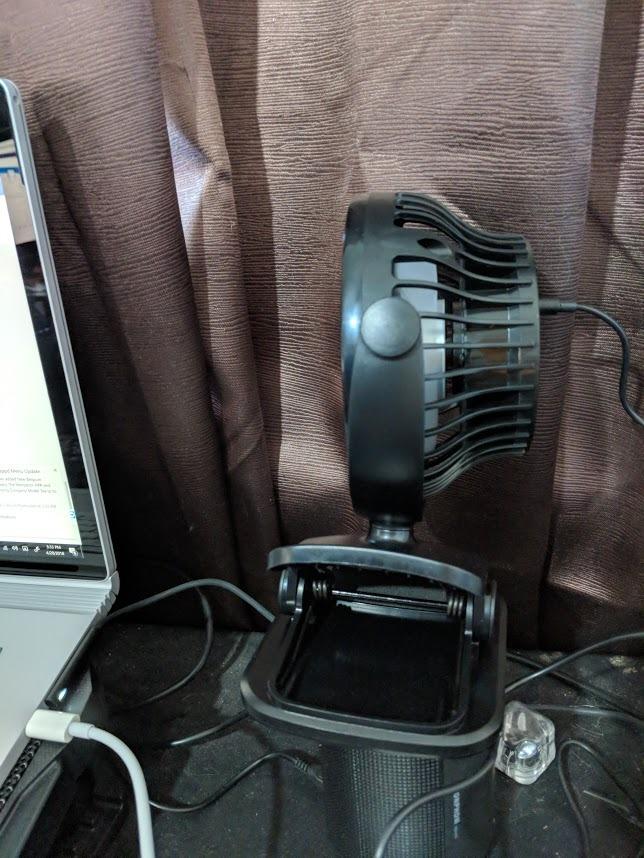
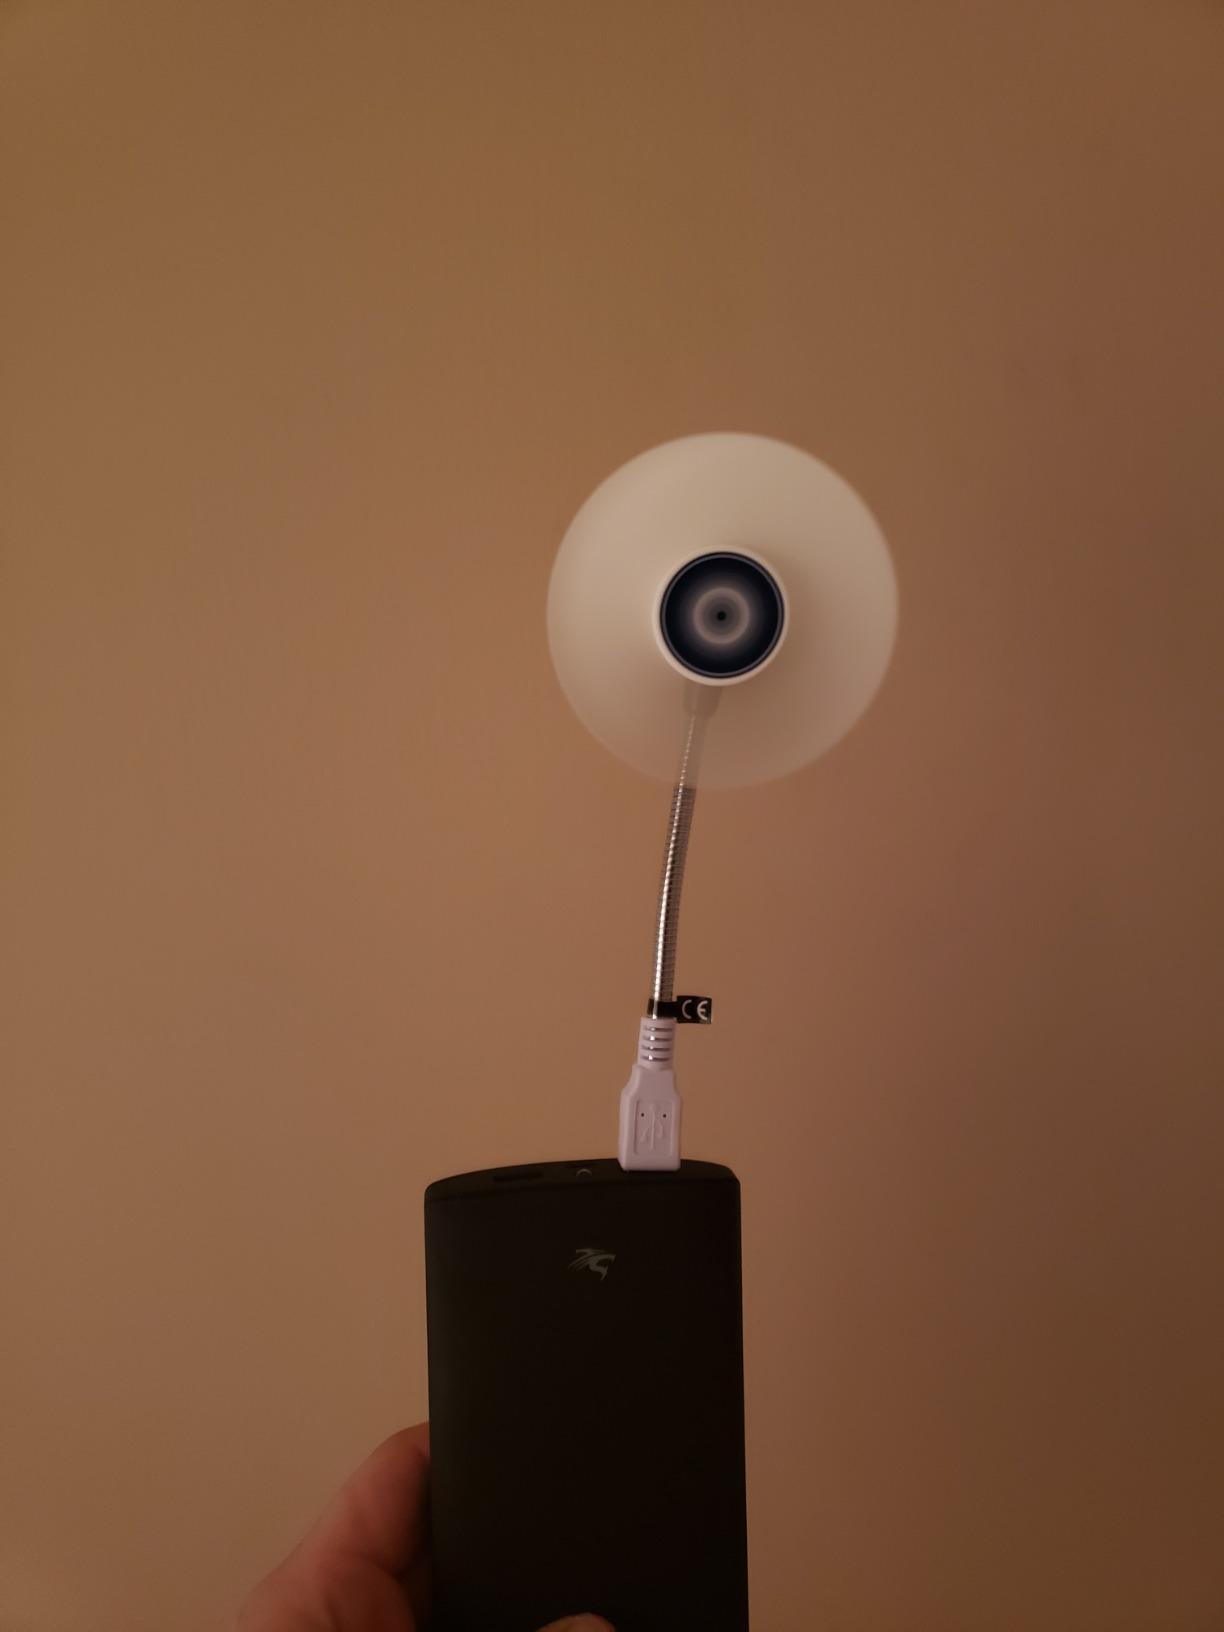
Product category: fan
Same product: no